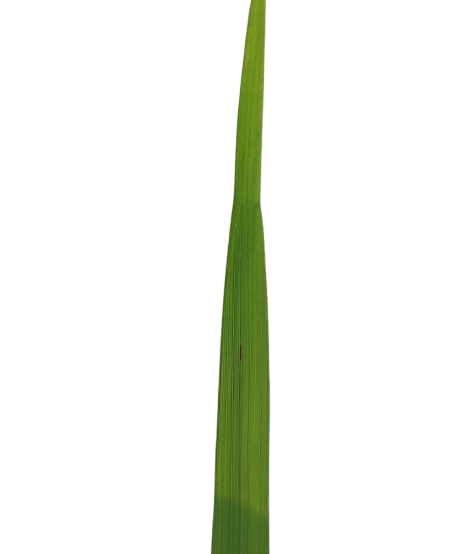
Label: Rice Blast